Gustavo Núñez (baseball)

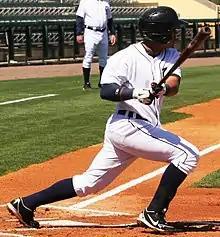
Núñez with the Detroit Tigers in 2015

Gustavo Adolfo Núñez (born February 8, 1988) is a Dominican professional baseball infielder for the Sultanes de Monterrey of the Mexican League. Núñez signed with the Detroit Tigers as an international free agent in 2007.